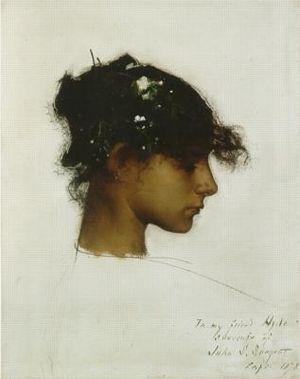
John Singer Sargent, né le 12 janvier 1856 à Florence, et mort le 14 avril 1925 à Londres, est un peintre américain qui vécut essentiellement en Europe.